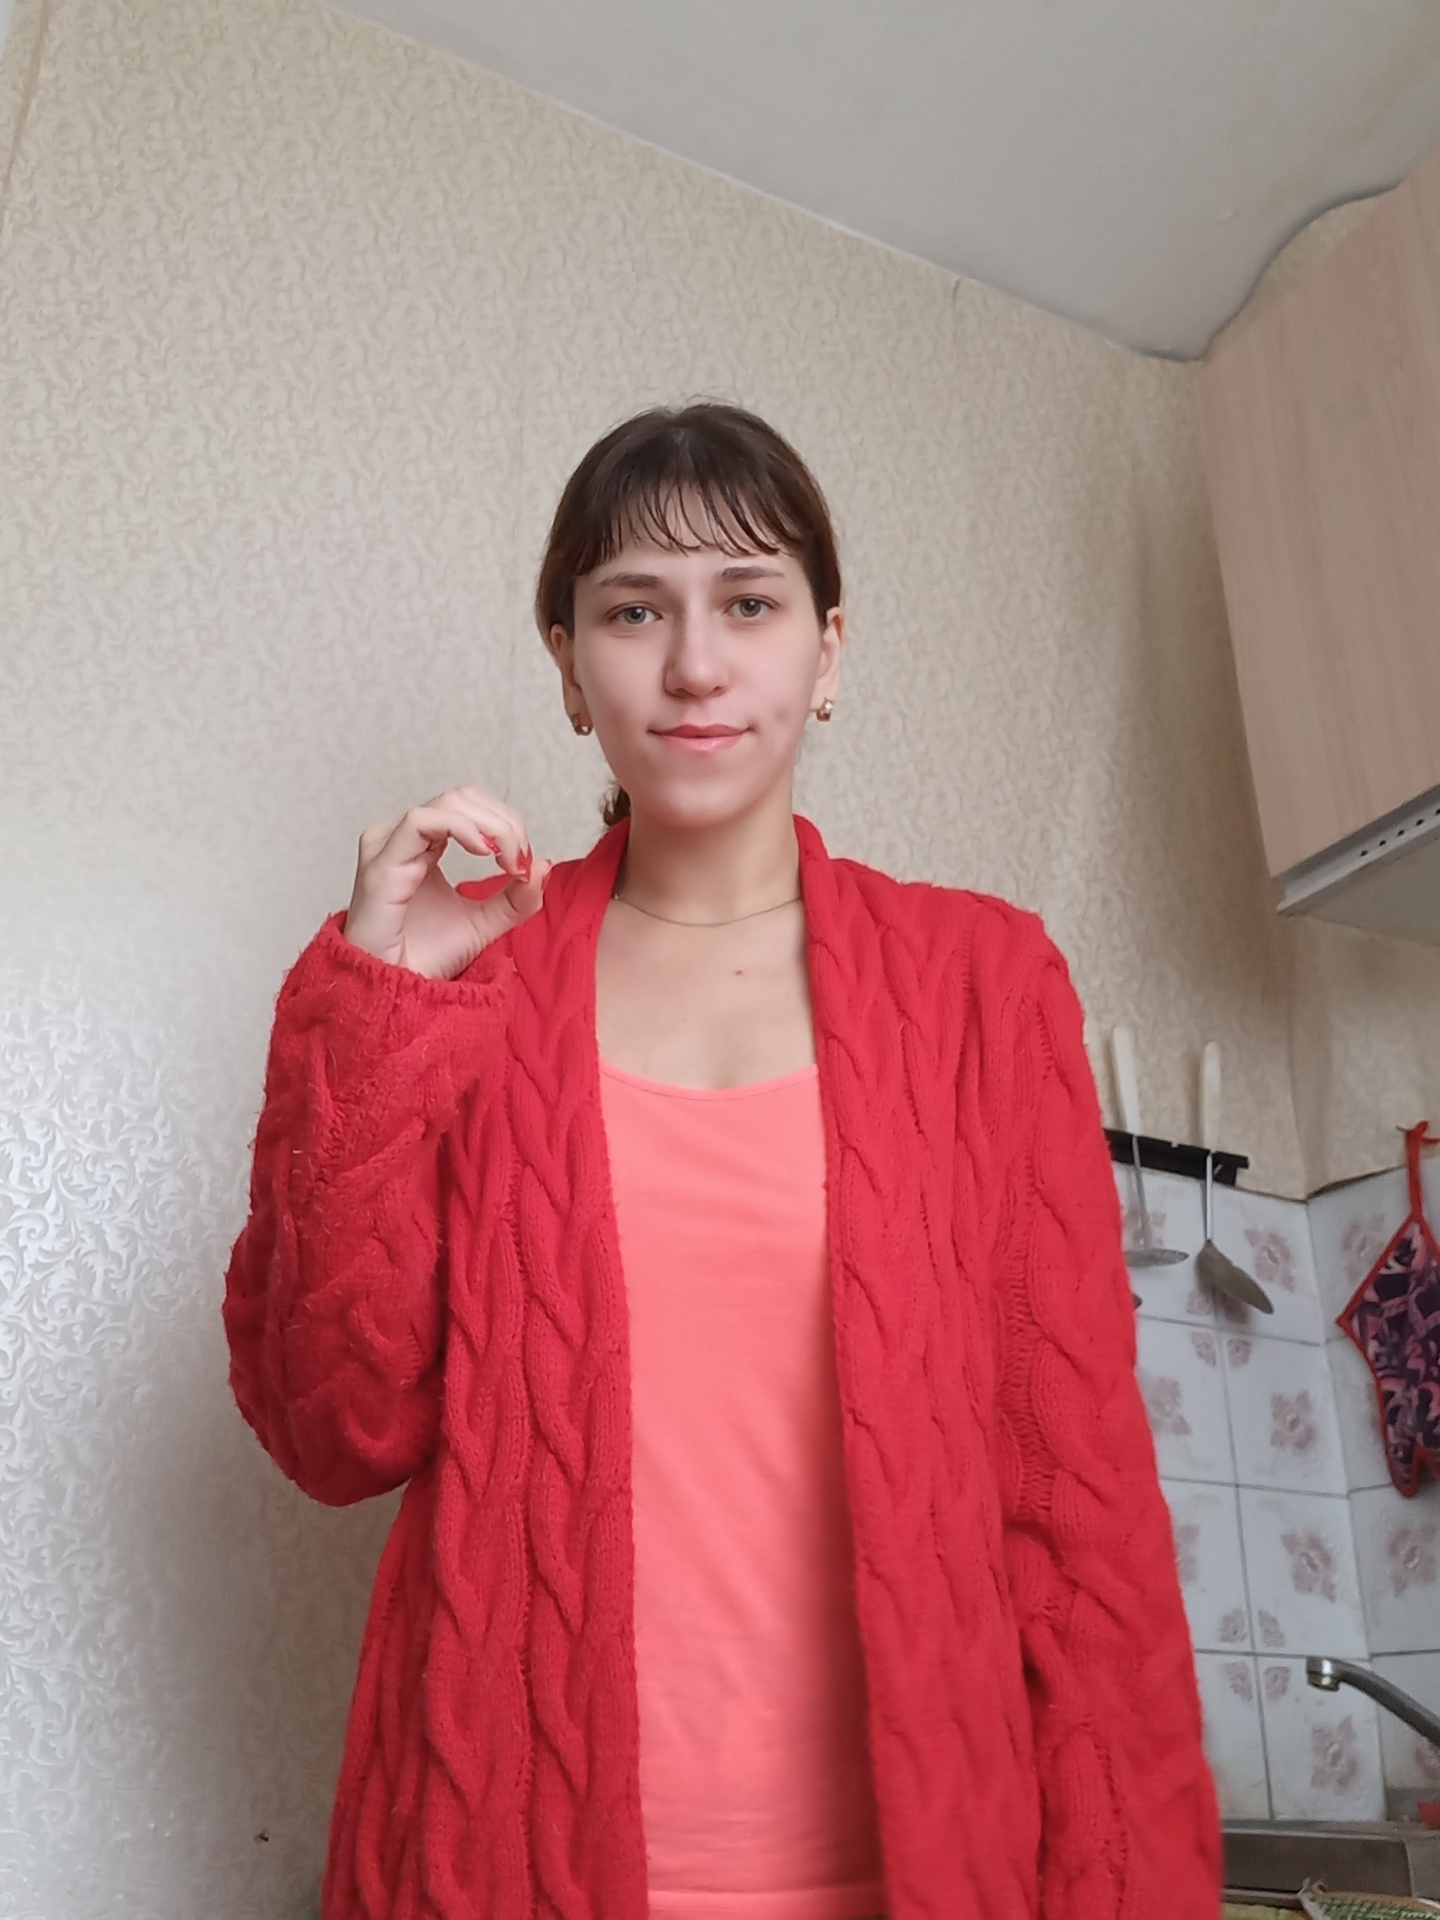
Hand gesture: grip